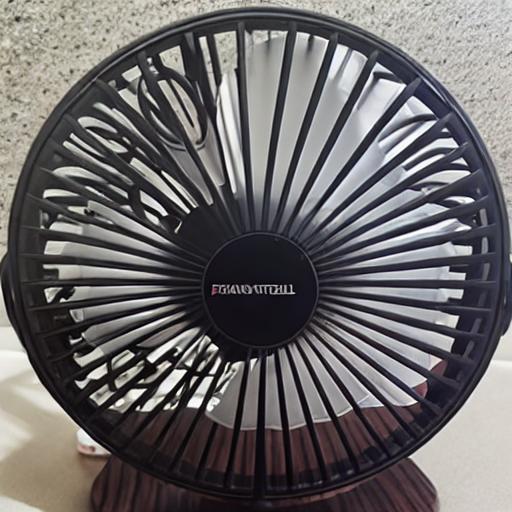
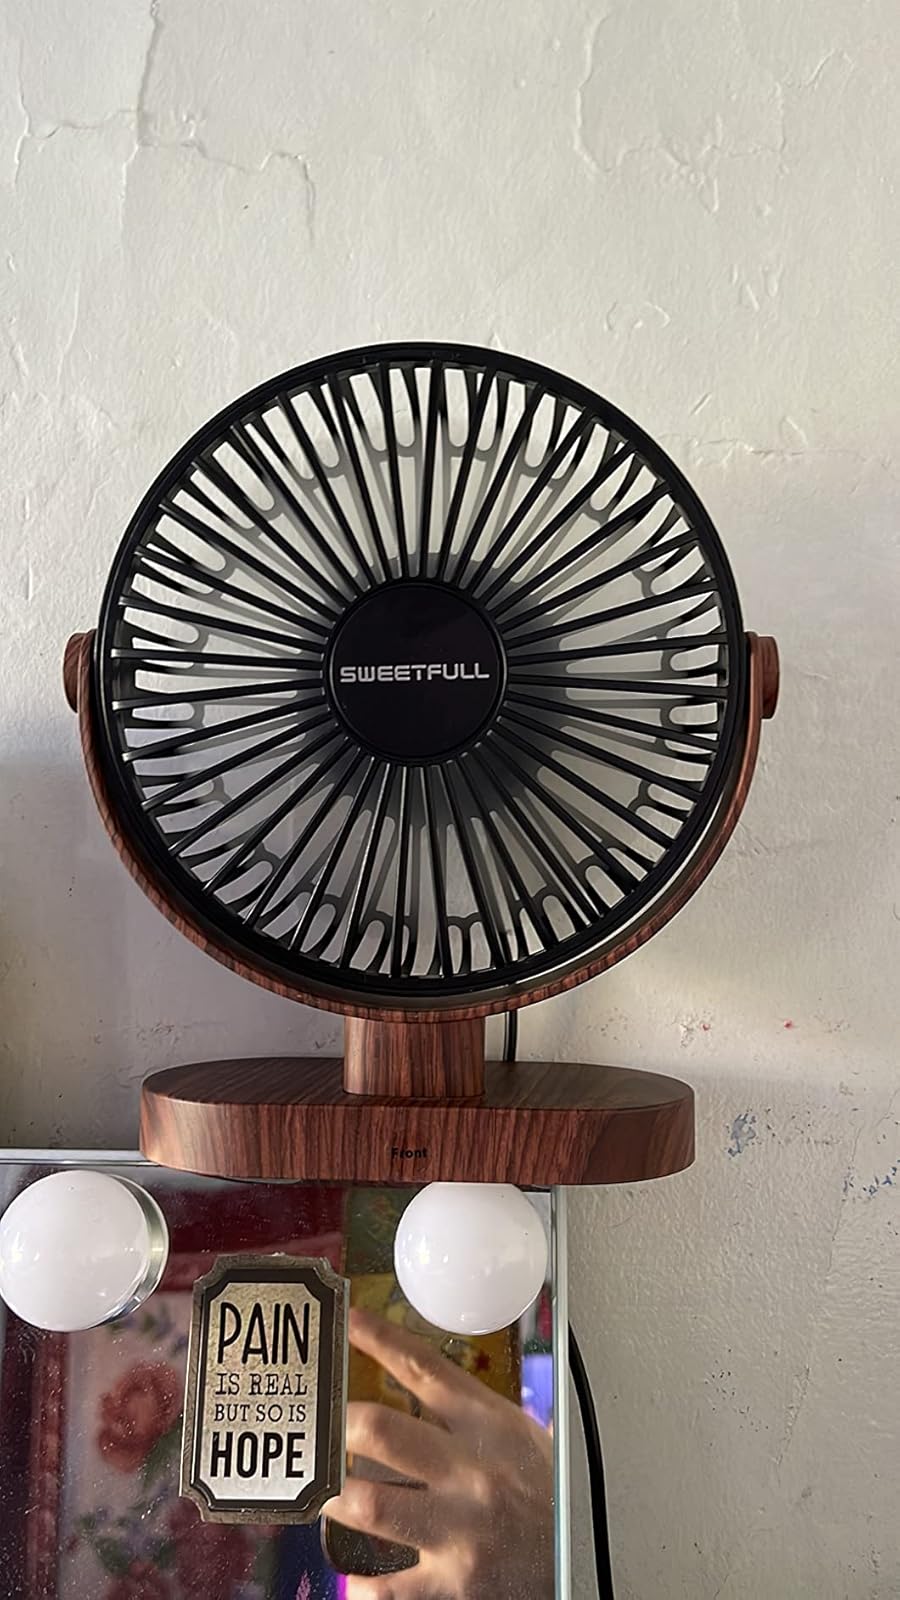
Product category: fan
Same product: no